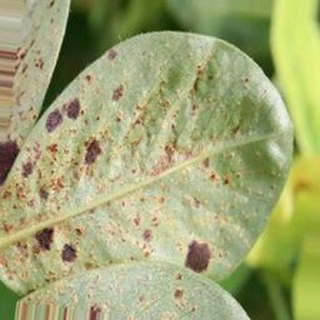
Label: groundnut_rust